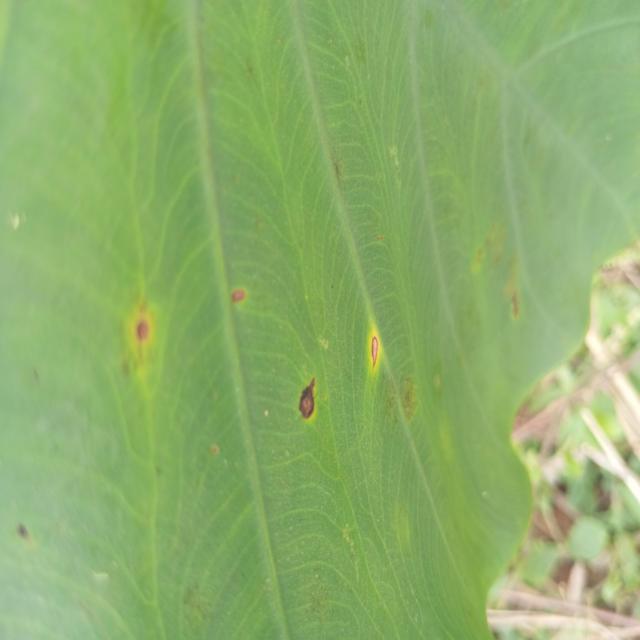
Label: Early_Blight